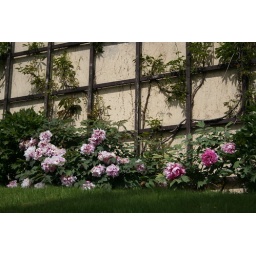
flowers in the castle gardens